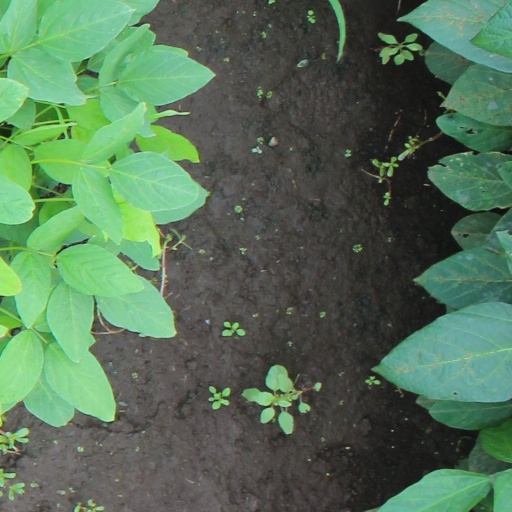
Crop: soybean